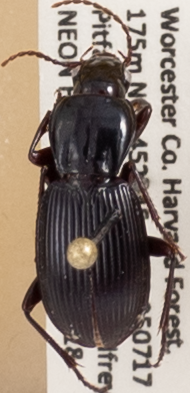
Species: Pterostichus tristis
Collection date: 2018-08-28
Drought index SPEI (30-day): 1.69
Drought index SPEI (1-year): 1.13
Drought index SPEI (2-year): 1.01